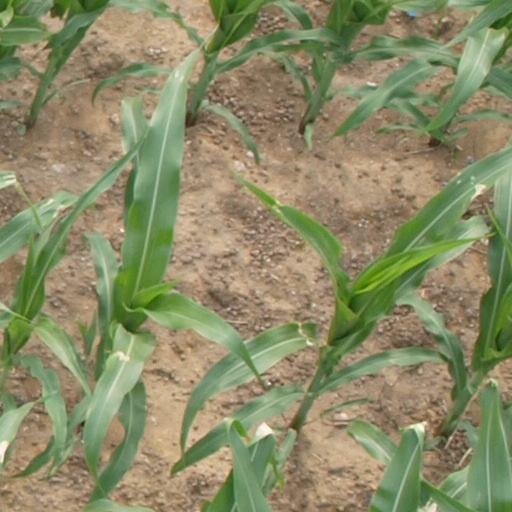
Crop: maize; corn